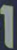
Number: 1